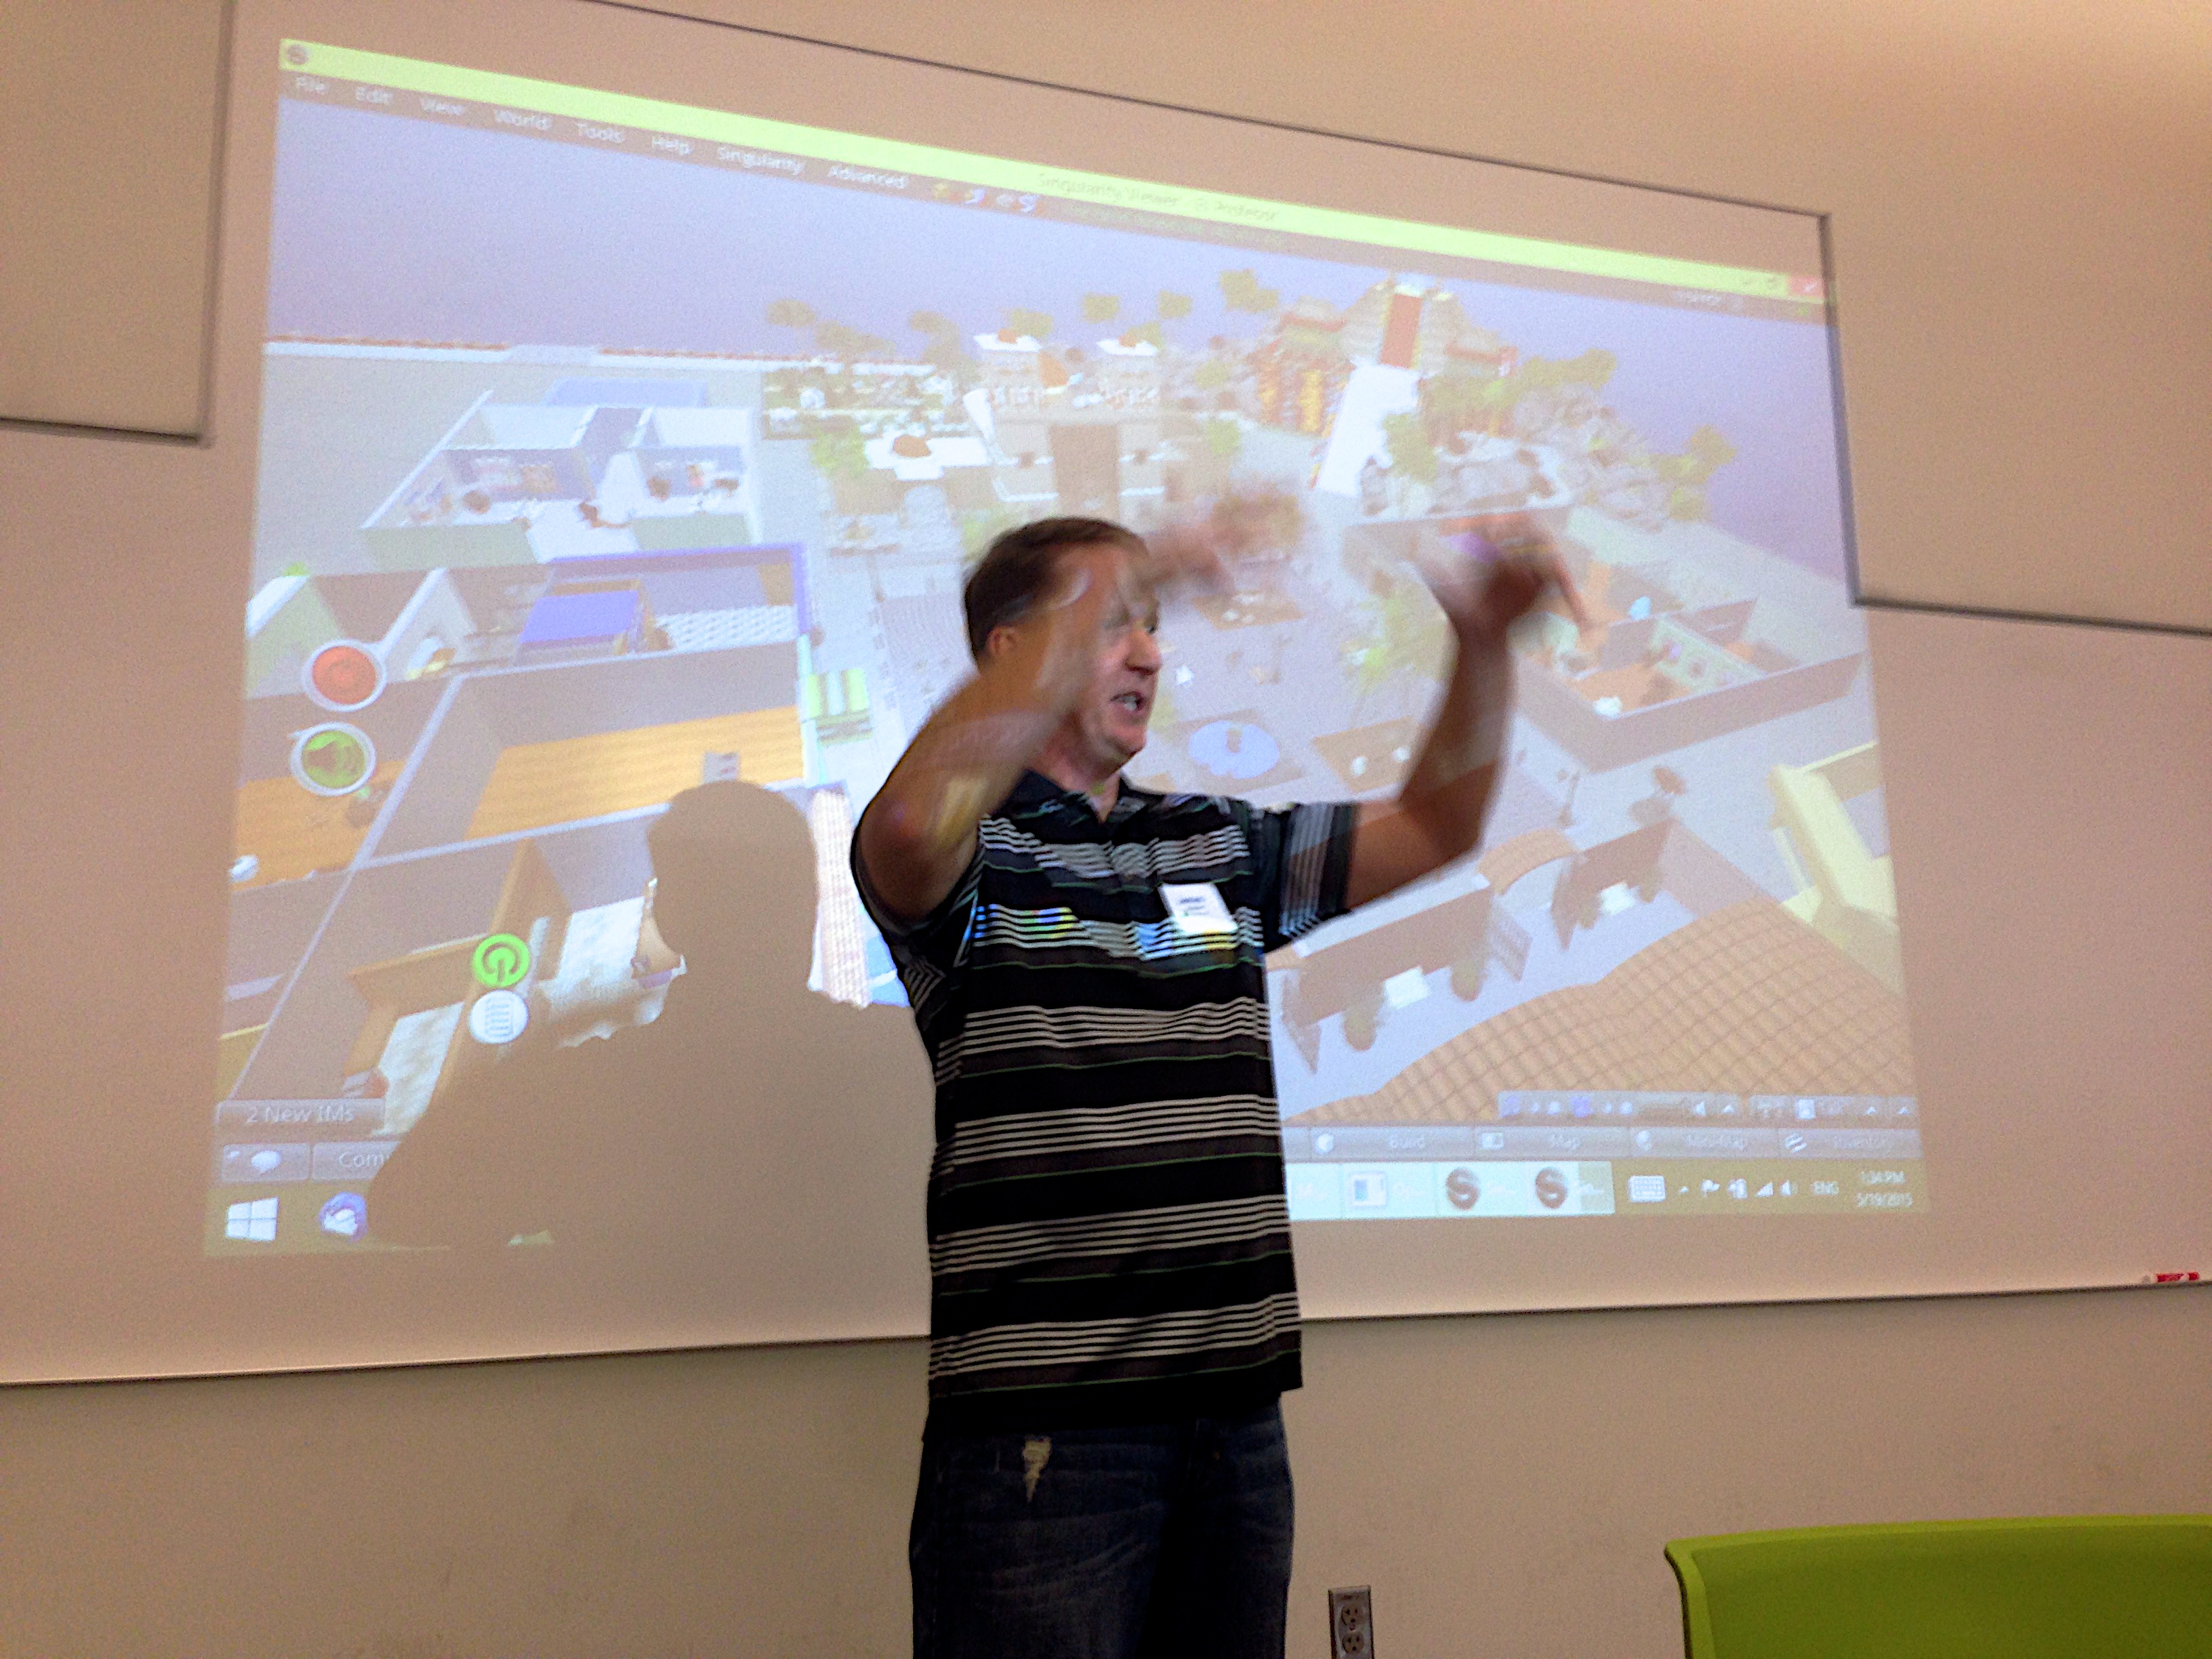
lecture, mtecth15